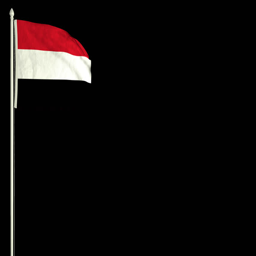
flag waving in the wind with png alpha channel for easy project implementation